River Thurso

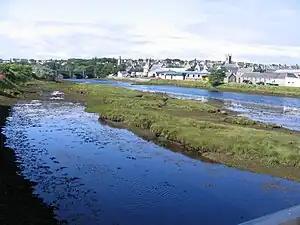
River Thurso at Thurso

The River Thurso has Loch Rumsdale in Caithness as its source, about south and west of the burgh of Thurso, Caithness, and about south of the railway line linking the burghs of Thurso and Wick with Inverness. At its source and until it reaches Loch More the river is known also as Strathmore Water. Caithness is in the Highland area of Scotland.